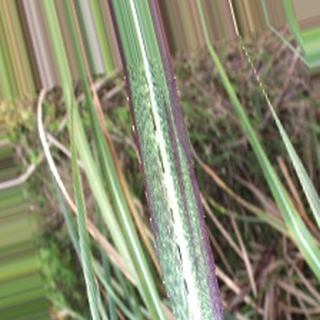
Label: sugarcane_bacterial_blight